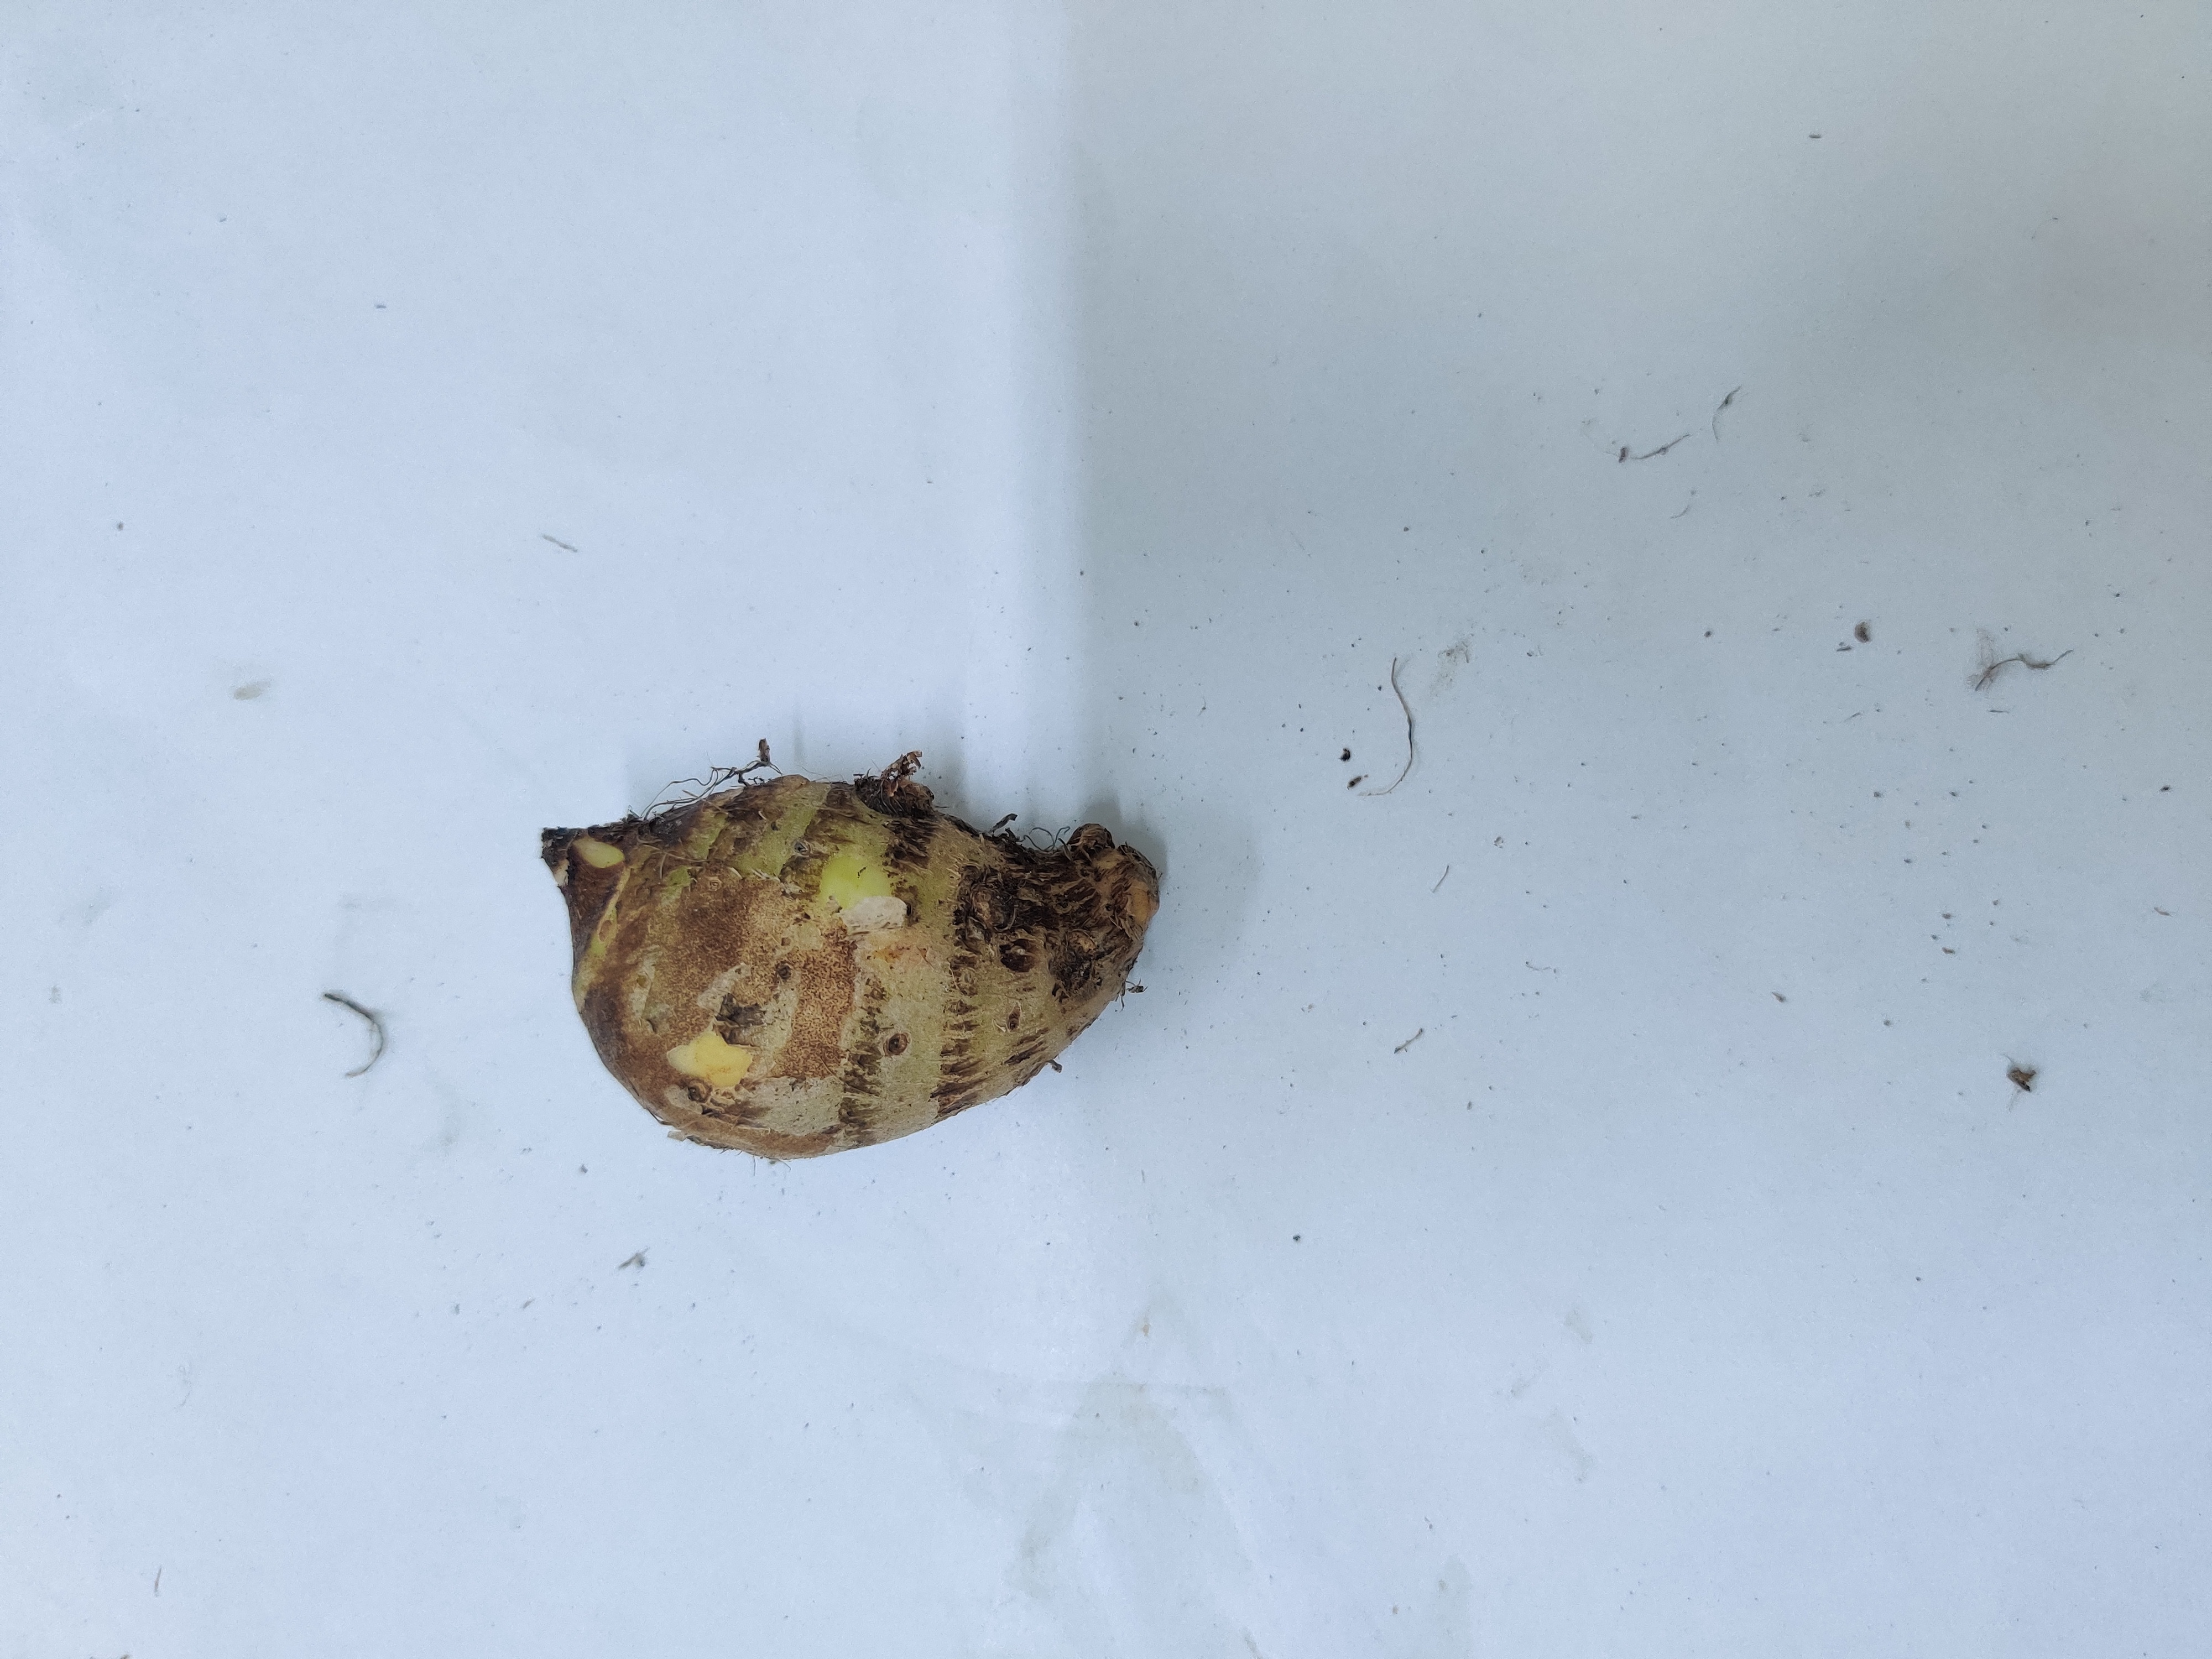
Crop: Taro root
Condition: Damaged